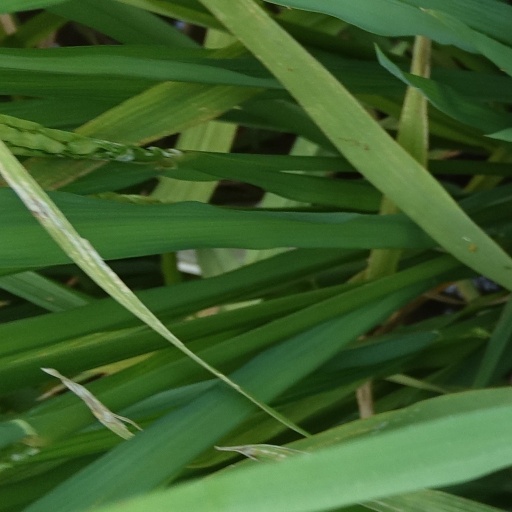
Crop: rice